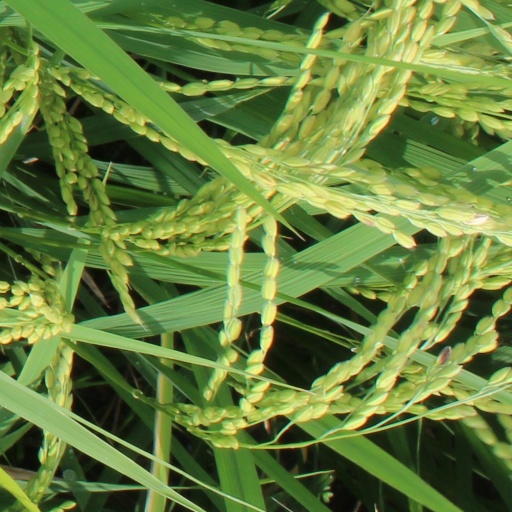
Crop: rice